Cecil Brower

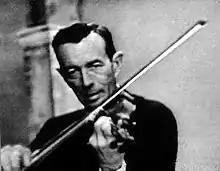
On "Jubilee USA" with the Bob Bohm Trio, March 1960

In 1955, Brower became a regular performer on ABC-TV's "Ozark Jubilee" in Springfield, Missouri for several years, and in 1960, was playing with the Ft. Worth-based Bob Bohm Trio. He soon moved to Nashville, Tennessee and became a much sought-after session musician. He accompanied, among others, Elvis Presley, Patsy Cline (viola), Roy Orbison, Marty Robbins, Loretta Lynn and Brenda Lee; in 1963, former Doughboy John "Knocky" Parker called Brower "one of the finest jazz violinists...[He] is now the leading hillbilly violinist in Nashville."